1992 Sugar Bowl

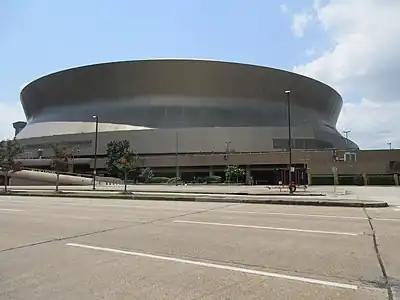
The Louisiana Superdome in New Orleans, Louisiana, hosted the Sugar Bowl.

The 1992 Sugar Bowl was the 58th edition of the college football bowl game, played at the Louisiana Superdome in New Orleans, Louisiana, on Wednesday, January 1. Part of the 1991–92 bowl game season, it matched the eighteenth-ranked Notre Dame Fighting Irish and the #3 Florida Gators of the Southeastern Conference (SEC).